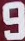
Number: 9